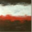
Label: plain